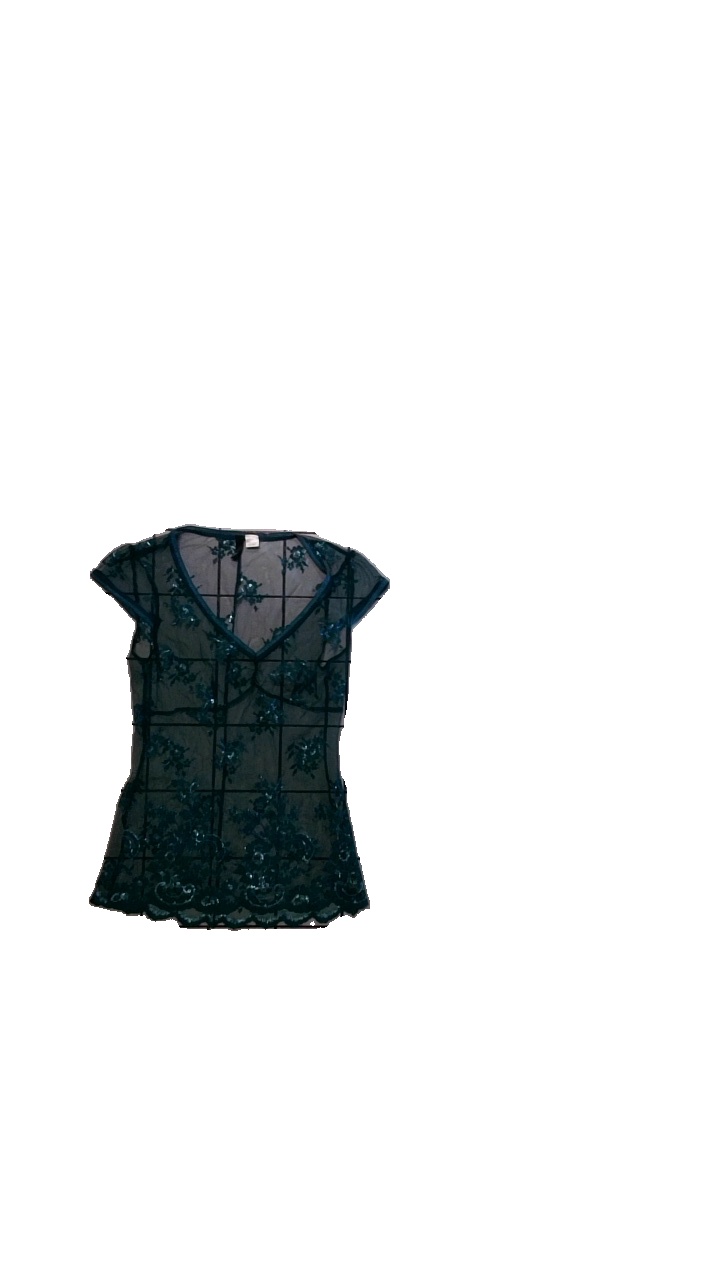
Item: Top (Ladies)
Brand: H&m
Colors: Turquoise
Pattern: Lace
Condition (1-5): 5
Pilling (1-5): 5
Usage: Reuse
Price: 50-100